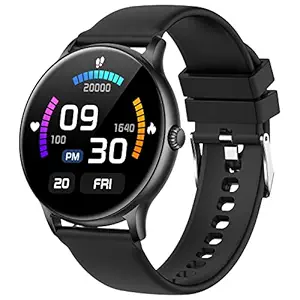
Fire-Boltt Phoenix Smart Watch with Bluetooth Calling 1.3"
Category: Electronics
Price: 1998 (list price: 9999)
Rating: 4.3 (27,696 ratings)
About this product: Fire-Boltt is India' No 1 Wearable Watch Brand Q122 by IDC Worldwide quarterly wearable device tracker Q122.【Bluetooth Calling Watch】- Fire-Boltt Phoenix enables you to make and receive calls directly from your watch via the built-in speaker and microphone. This smartwatch features a dial pad, option to access recent calls & sync your phone’s contacts.;【High Resolution Display】- Comes with a 1.3" TFT Color Full Touch Screen and a 240*240 Pixel High Resolution this watch is covered to flaunt the sleek and stylish look always.|【120+ Sports Modes】- Track each activity effectively with this smartwatch & activity tracker. Track your calories, steps and much more while you are on your fitness journey. This fitness tracker has it all;【In Built Mic & Speaker】- Get HD calling experience with this power-packed watch. Enhance the look of your wrist with attractive colors and sleek finish|【Smart Health】- With the latest HRS3300 technology track your heart rate anytime of the day or even while you perform some activity. The optical sensors assure results so accurate. Monitor your blood oxygen levels to stay fit and healthy;【Smartphone Notifications】- Get all your mobile phone notifications on this 1.3" Round Display Full touch smartwatch and never be late for a meeting, party or date.|【Gaming On Wrist】- Enjoy playing games on the wrist itself as you are on the go. 【Breathe Function】- Ensure your breathing exercise is fit and healthy with the breathing function.; 【Multiple Watch Faces】- Over 100 Cloud based watch faces to choose from and match your outfit and look each day everyday|Included Components: 1 Smartwatch, 1 Manual, 1 Magnetic Charger, 1 Warranty Card; Band Color: Black; Band Material Type: Silicone; Color Name: Black; Human Interface Input: Buttons touch Screen; Case Material Type: Stainless Steel; Clasp Type: Tang Buckle; Compatible Devices: Smartphone tablet iphone android, **Disclaimer** The charging USB needs to be connected to a 4.7V to 5V adapter only for best battery backup